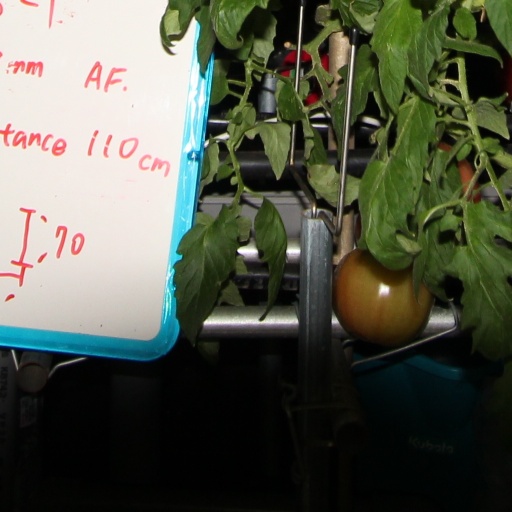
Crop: tomato